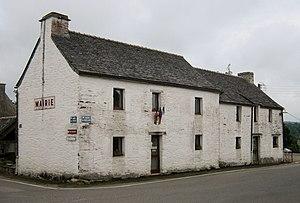
Le Tréhou
Le Tréhou [lə tʁeu] est une commune du département du Finistère, dans la région Bretagne, en France.